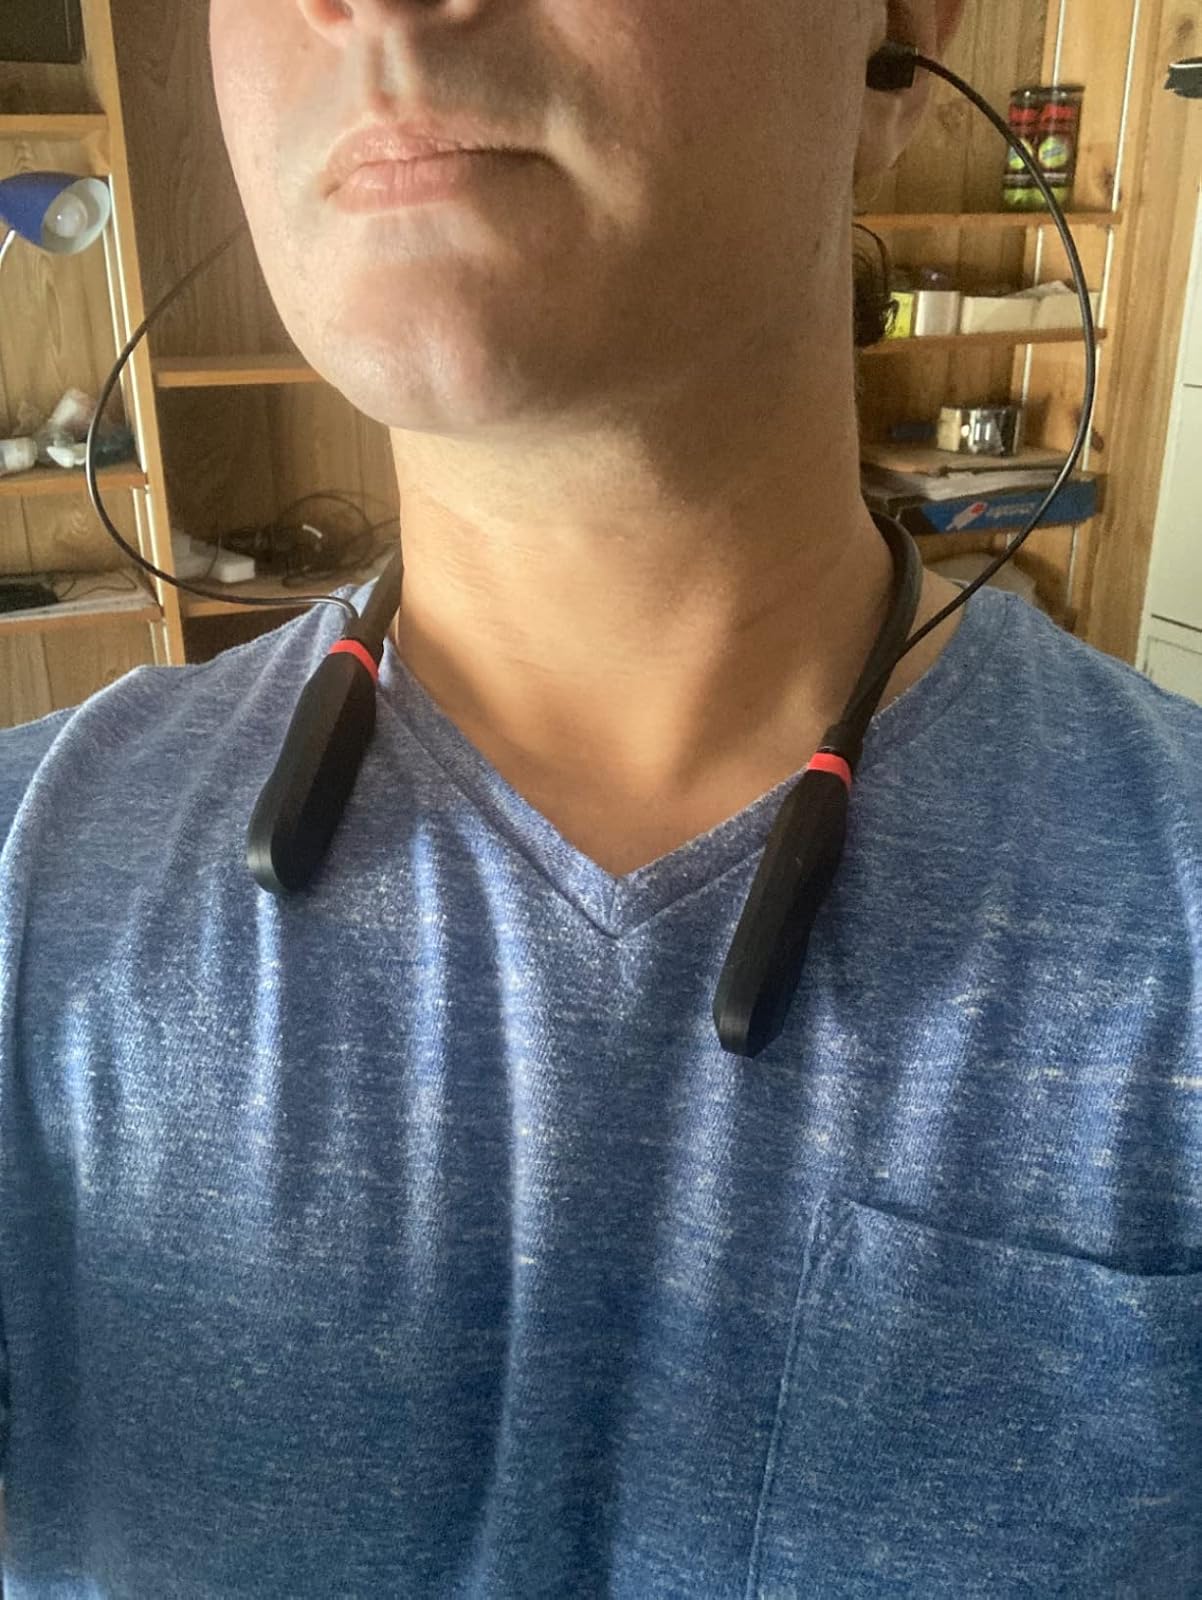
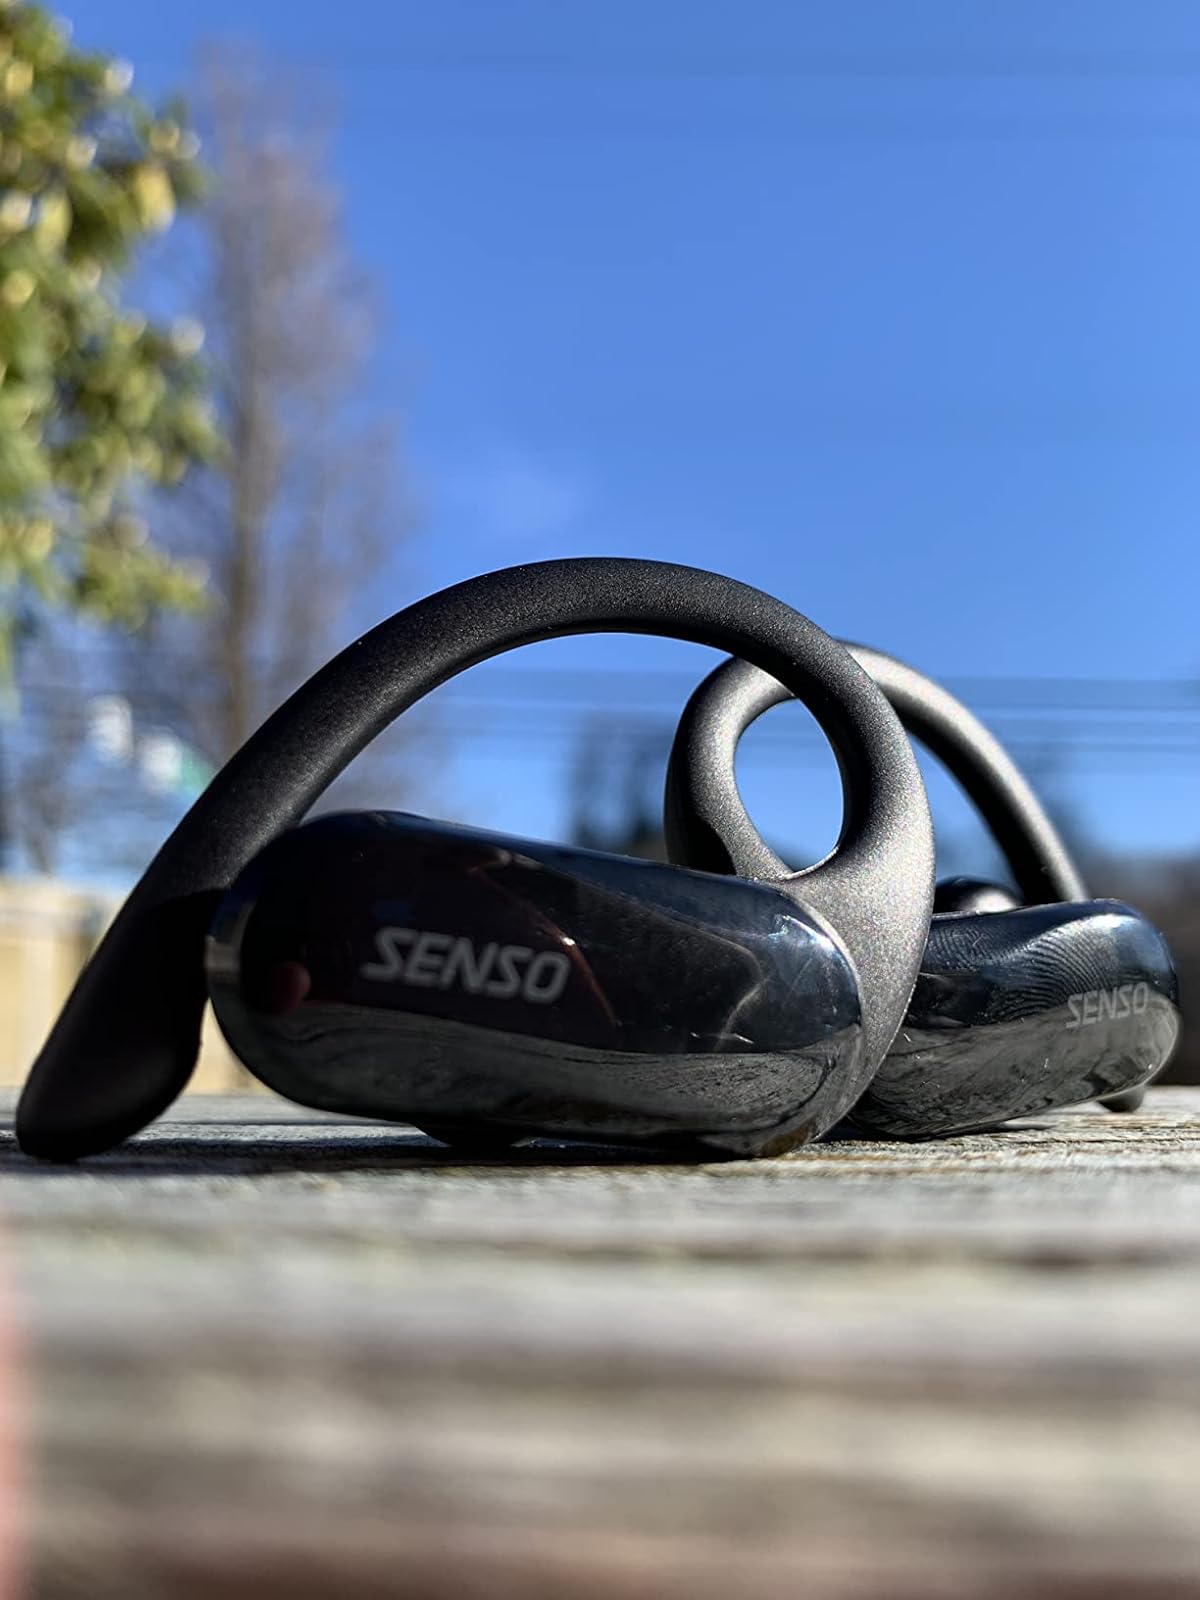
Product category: earbuds
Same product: no